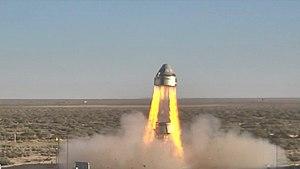
Le Boeing CST-100 Starliner est un véhicule spatial développé par la société Boeing pour le compte de l'agence spatiale américaine, la NASA, pour effectuer la relève des équipages de la Station spatiale internationale. Le véhicule est capable de transporter un équipage de sept astronautes en orbite terrestre basse. CST-100 Starliner est l'un des deux véhicules développés en réponse à l'appel d'offres du programme Commercial Crew Development lancé en 2010 ; celui-ci a pour objectif de reprendre les missions assurées provisoirement par les véhicules russes Soyouz à la suite du retrait de la navette spatiale américaine en 2011.